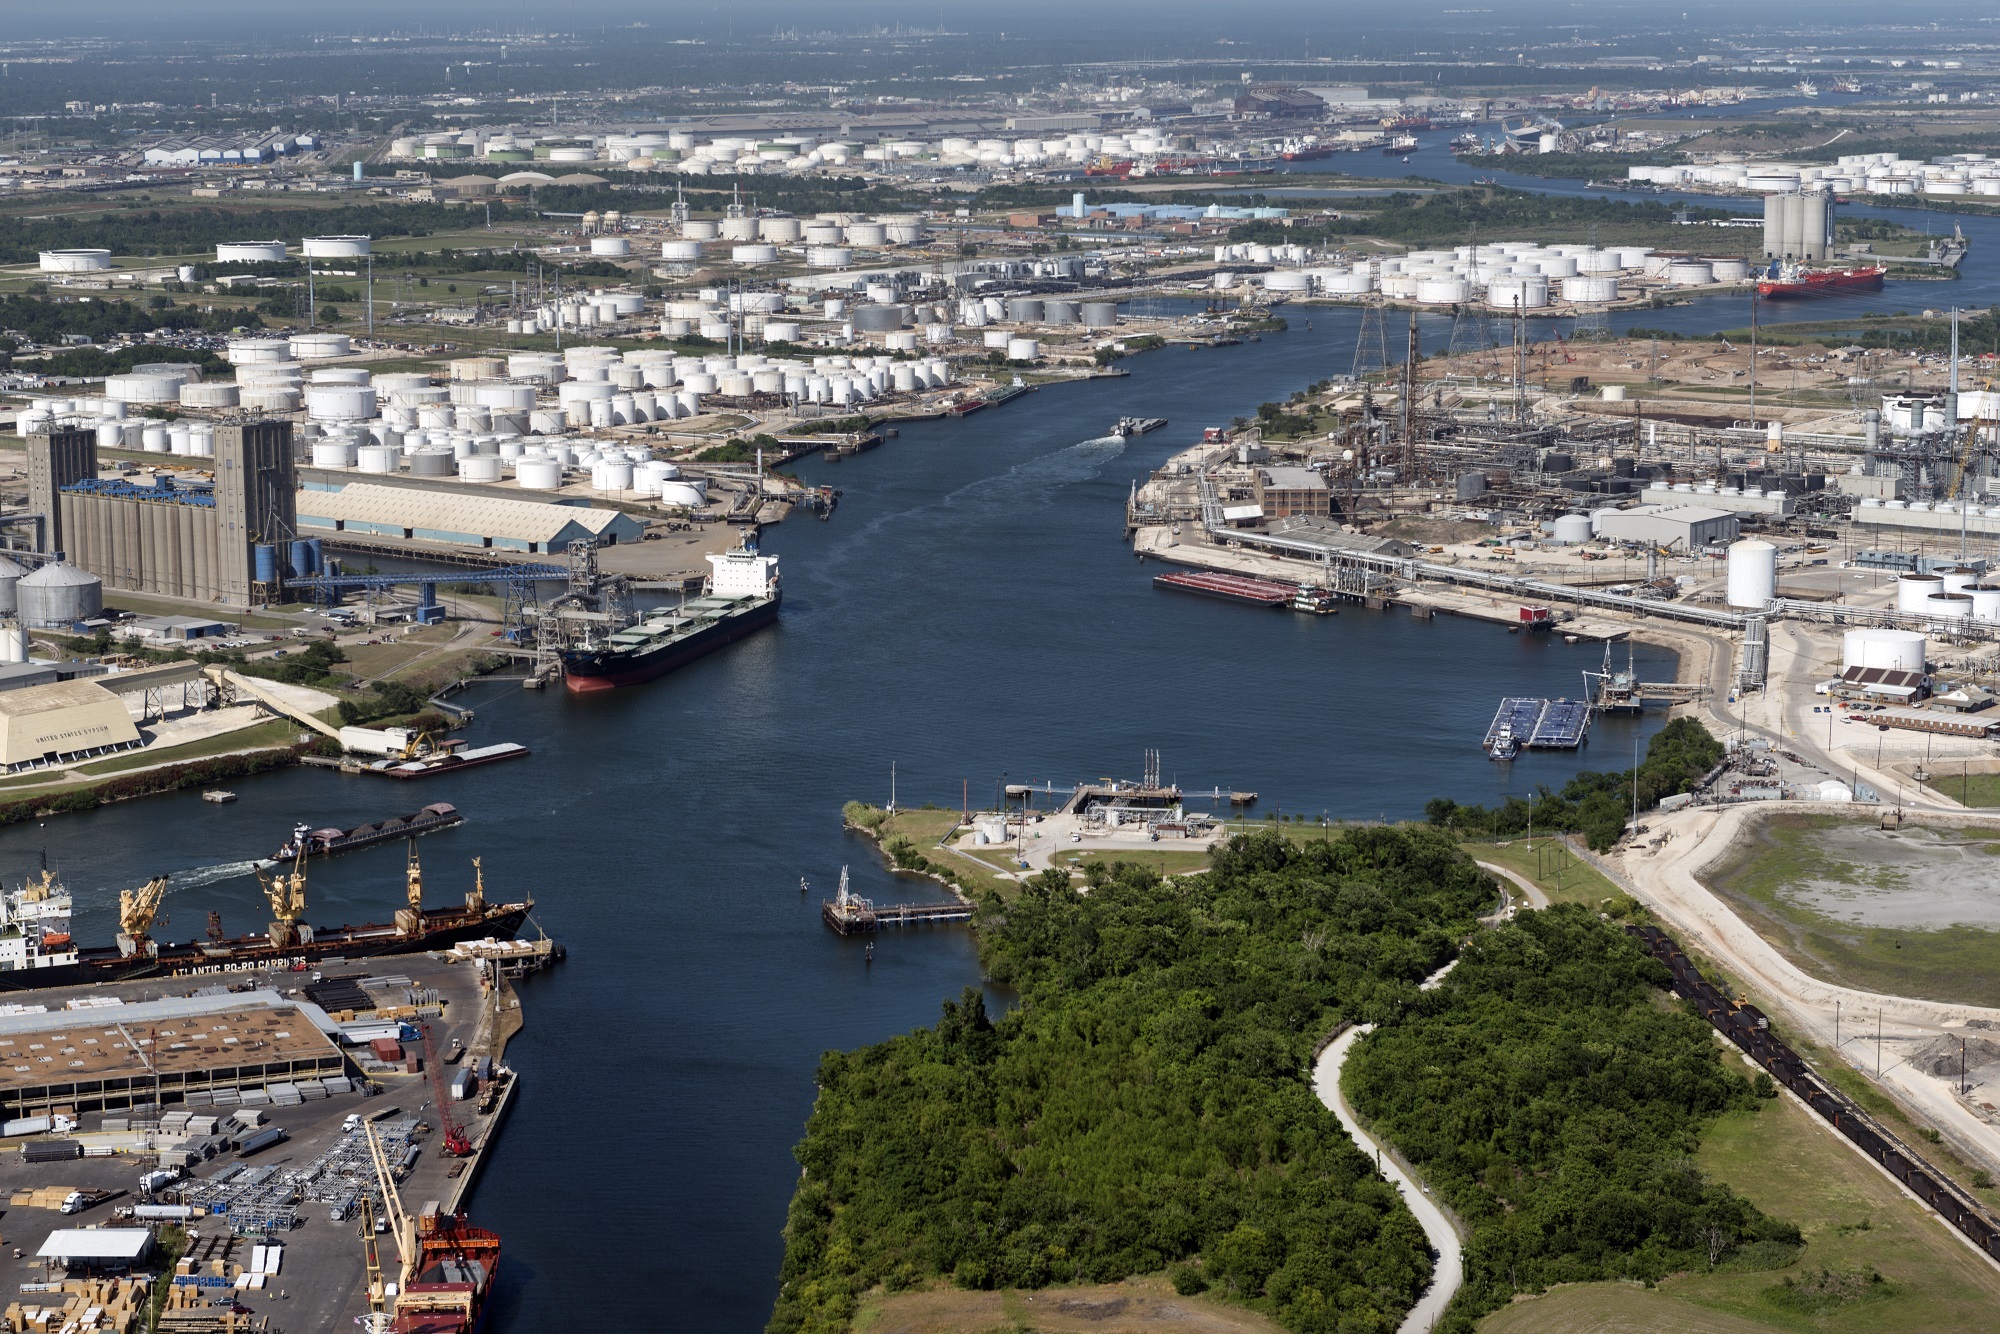
sea, coast, dock, skyline, river, cityscape, vehicle, harbor, industrial, marina, port, aerial view, waterway, energy, infrastructure, channel, oil, bird's eye view, aerial photography, houston ship channel, petroleum facilities